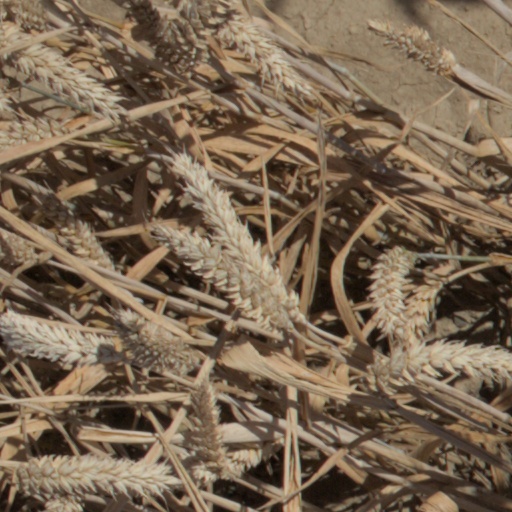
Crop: wheat